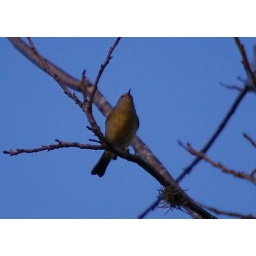
&lt;i&gt;Oreothlypis celata&lt;/i&gt; Taken 2-23-2009. San Marcos, TX (central TX) Pretty solid chest, the bird looked fairly golden in person